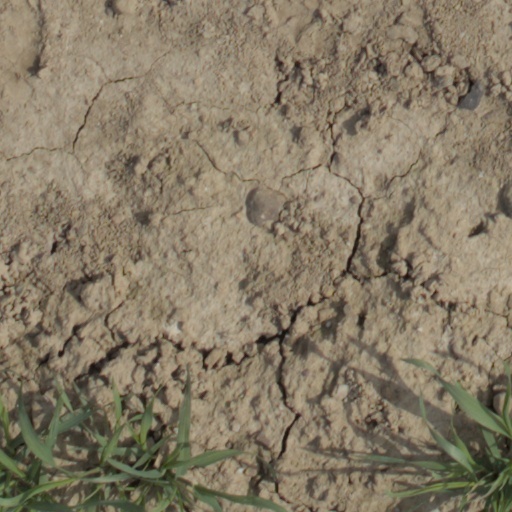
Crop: wheat